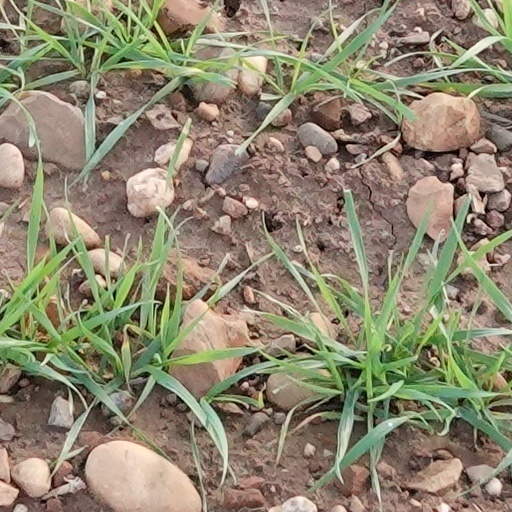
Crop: wheat